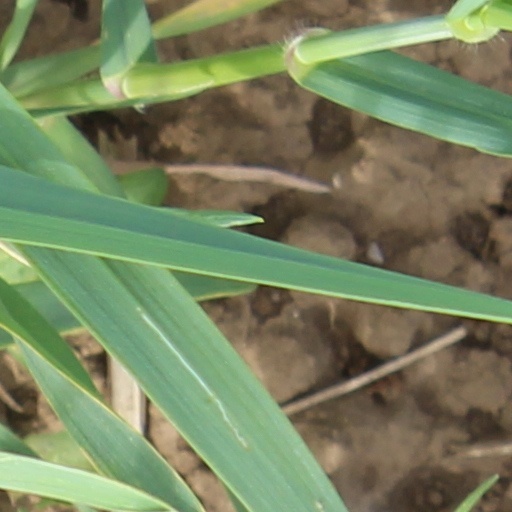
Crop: wheat